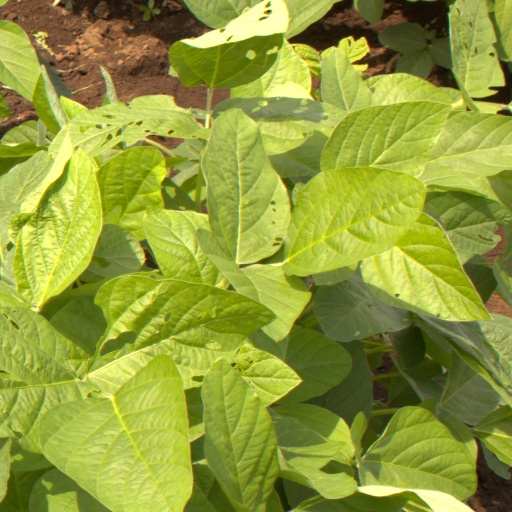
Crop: soybean